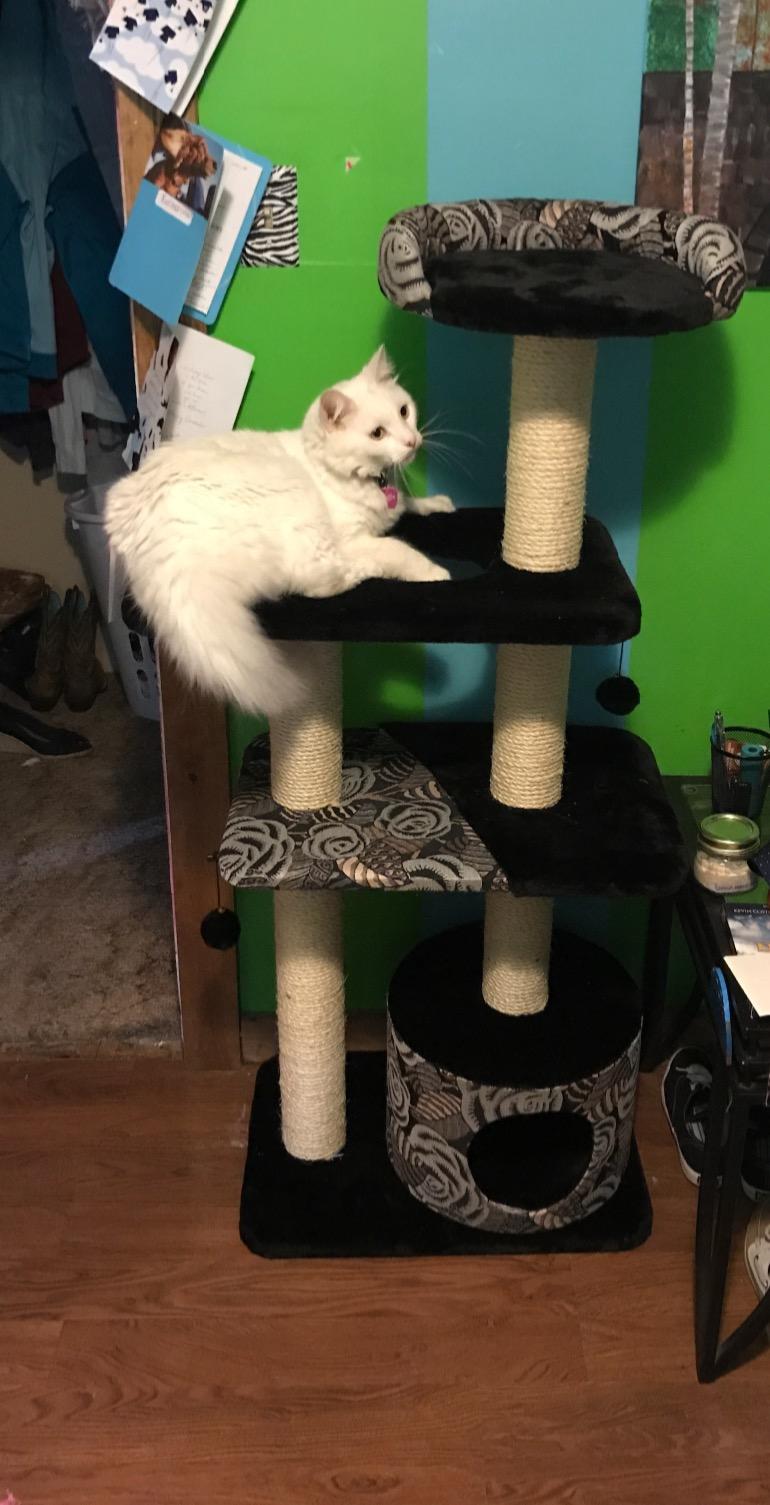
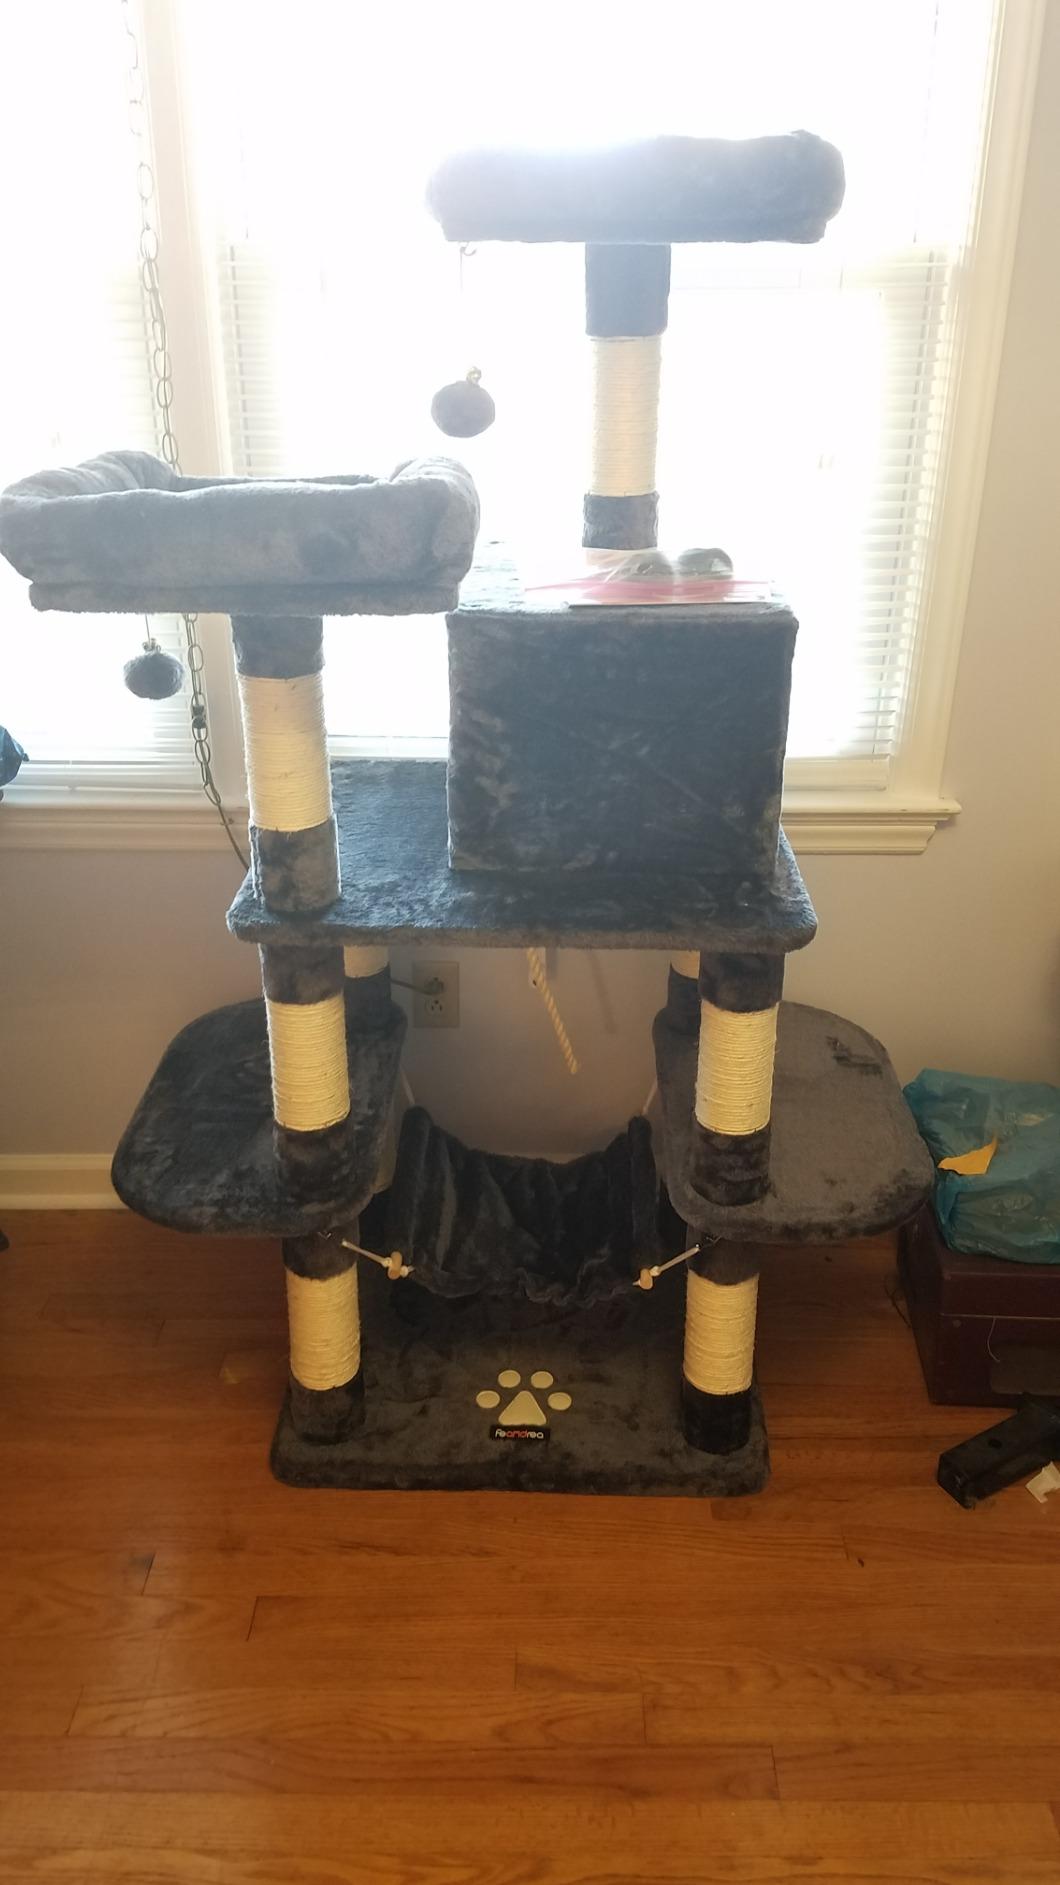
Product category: items_cat tree
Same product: no